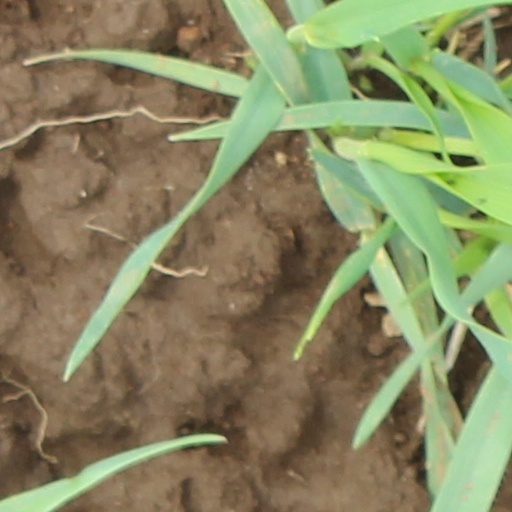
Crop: wheat